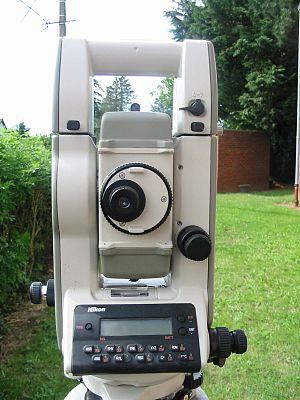
Le tachéomètre est un appareil servant à mesurer les angles horizontaux et verticaux entre deux cibles, ainsi que la distance entre ces cibles. Les mesures prises permettent de caractériser un triangle géodésique, et donc soit d'établir une carte ou un plan, soit de vérifier la cohérence entre un plan et la réalité du terrain.